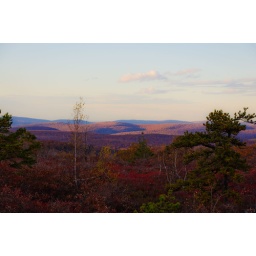
shooting from the tower in the lackawanna forest